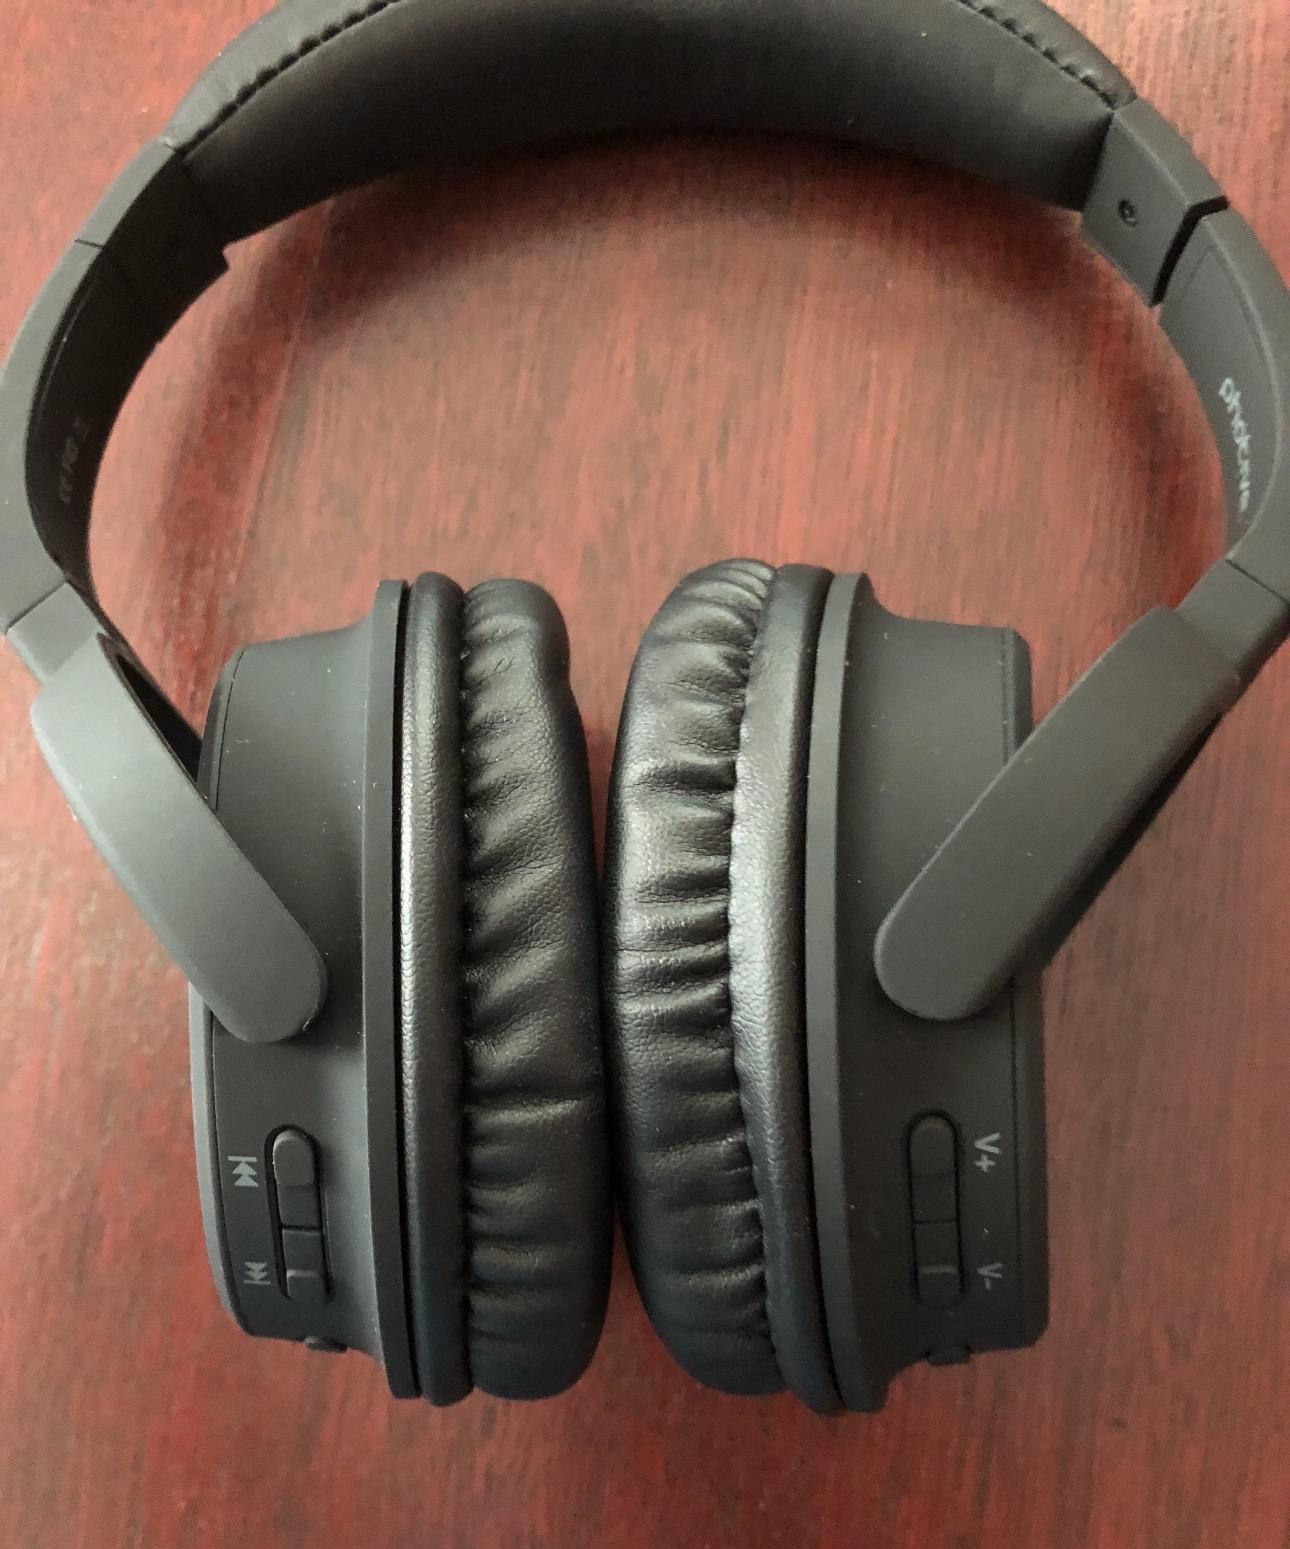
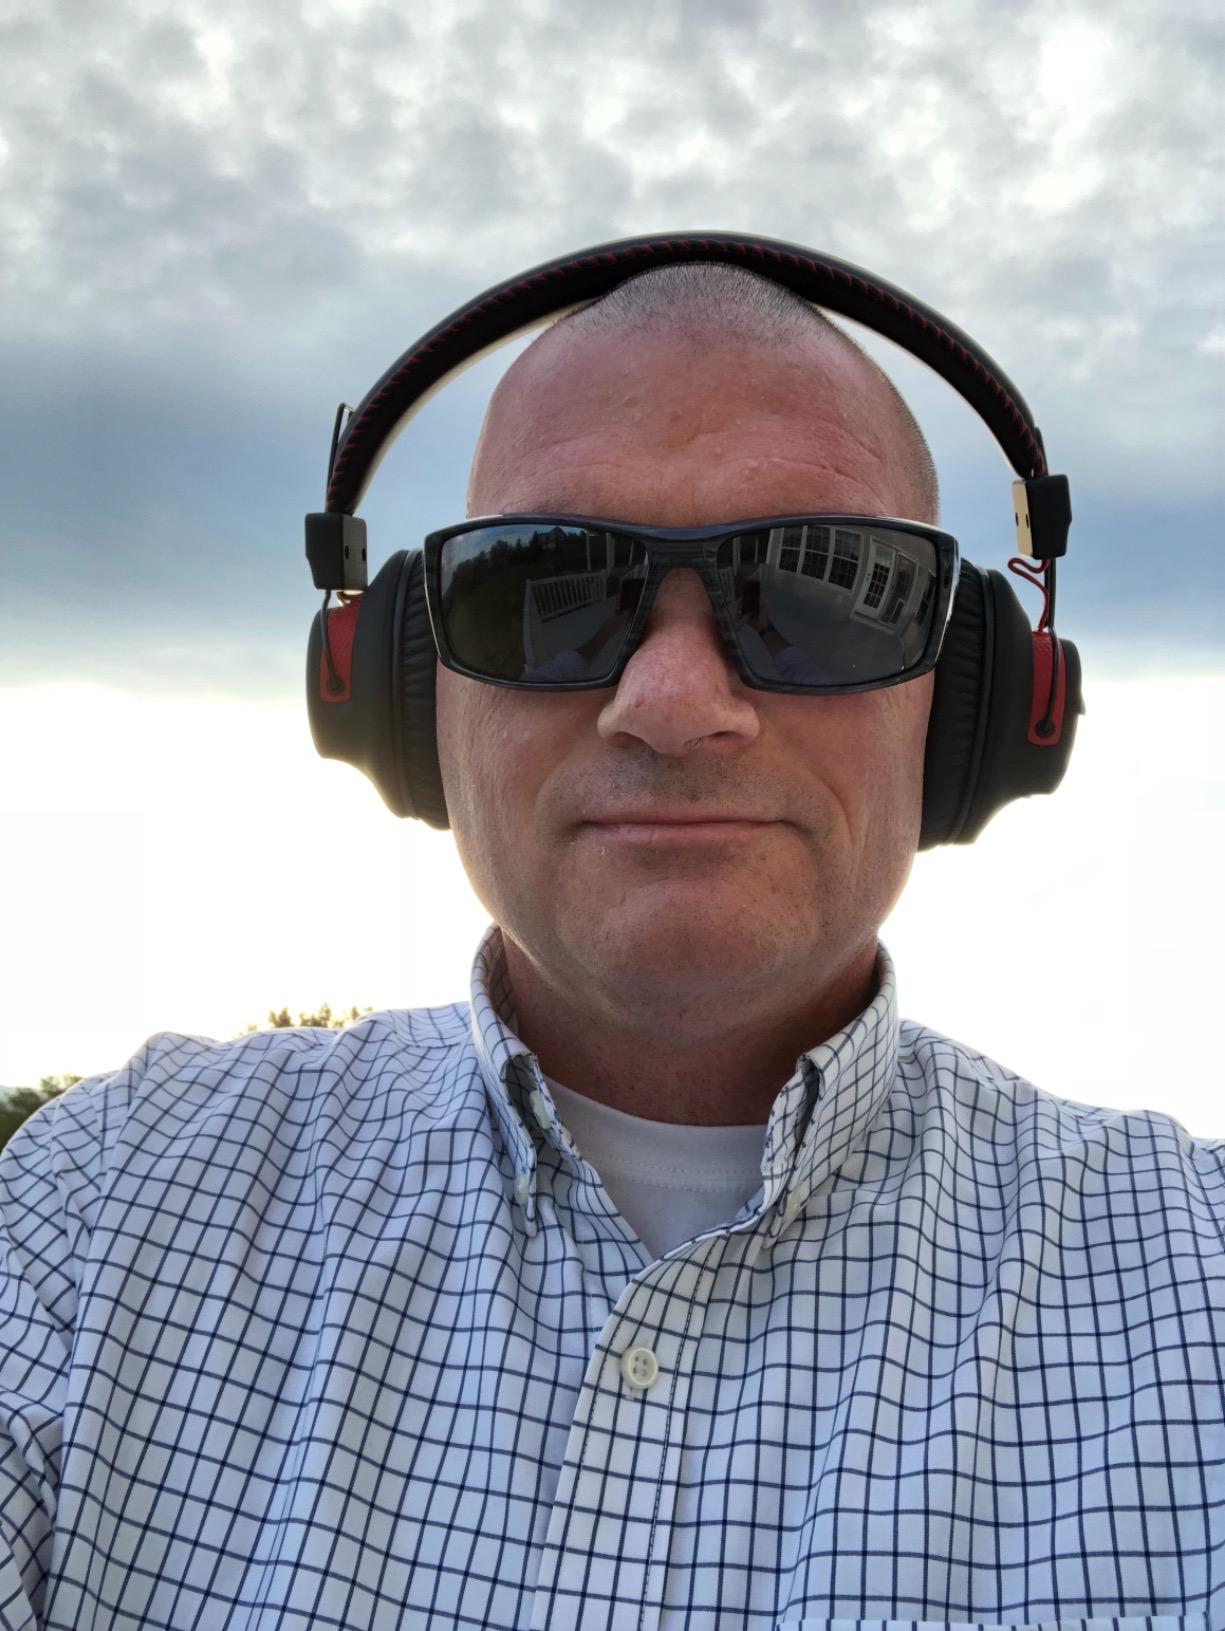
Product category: headphones
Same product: no